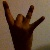
The image shows a hand gesture representing the number 8 in Indian Sign Language.